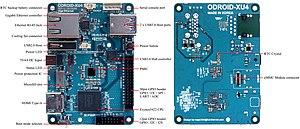
Odroid est le nom d'une série d'ordinateurs monocartes, orientées développement, développé par la société coréenne Hardkernel, et fonctionnant principalement autour de system-on-a-chip d'architecture ARM Samsung Exynos.